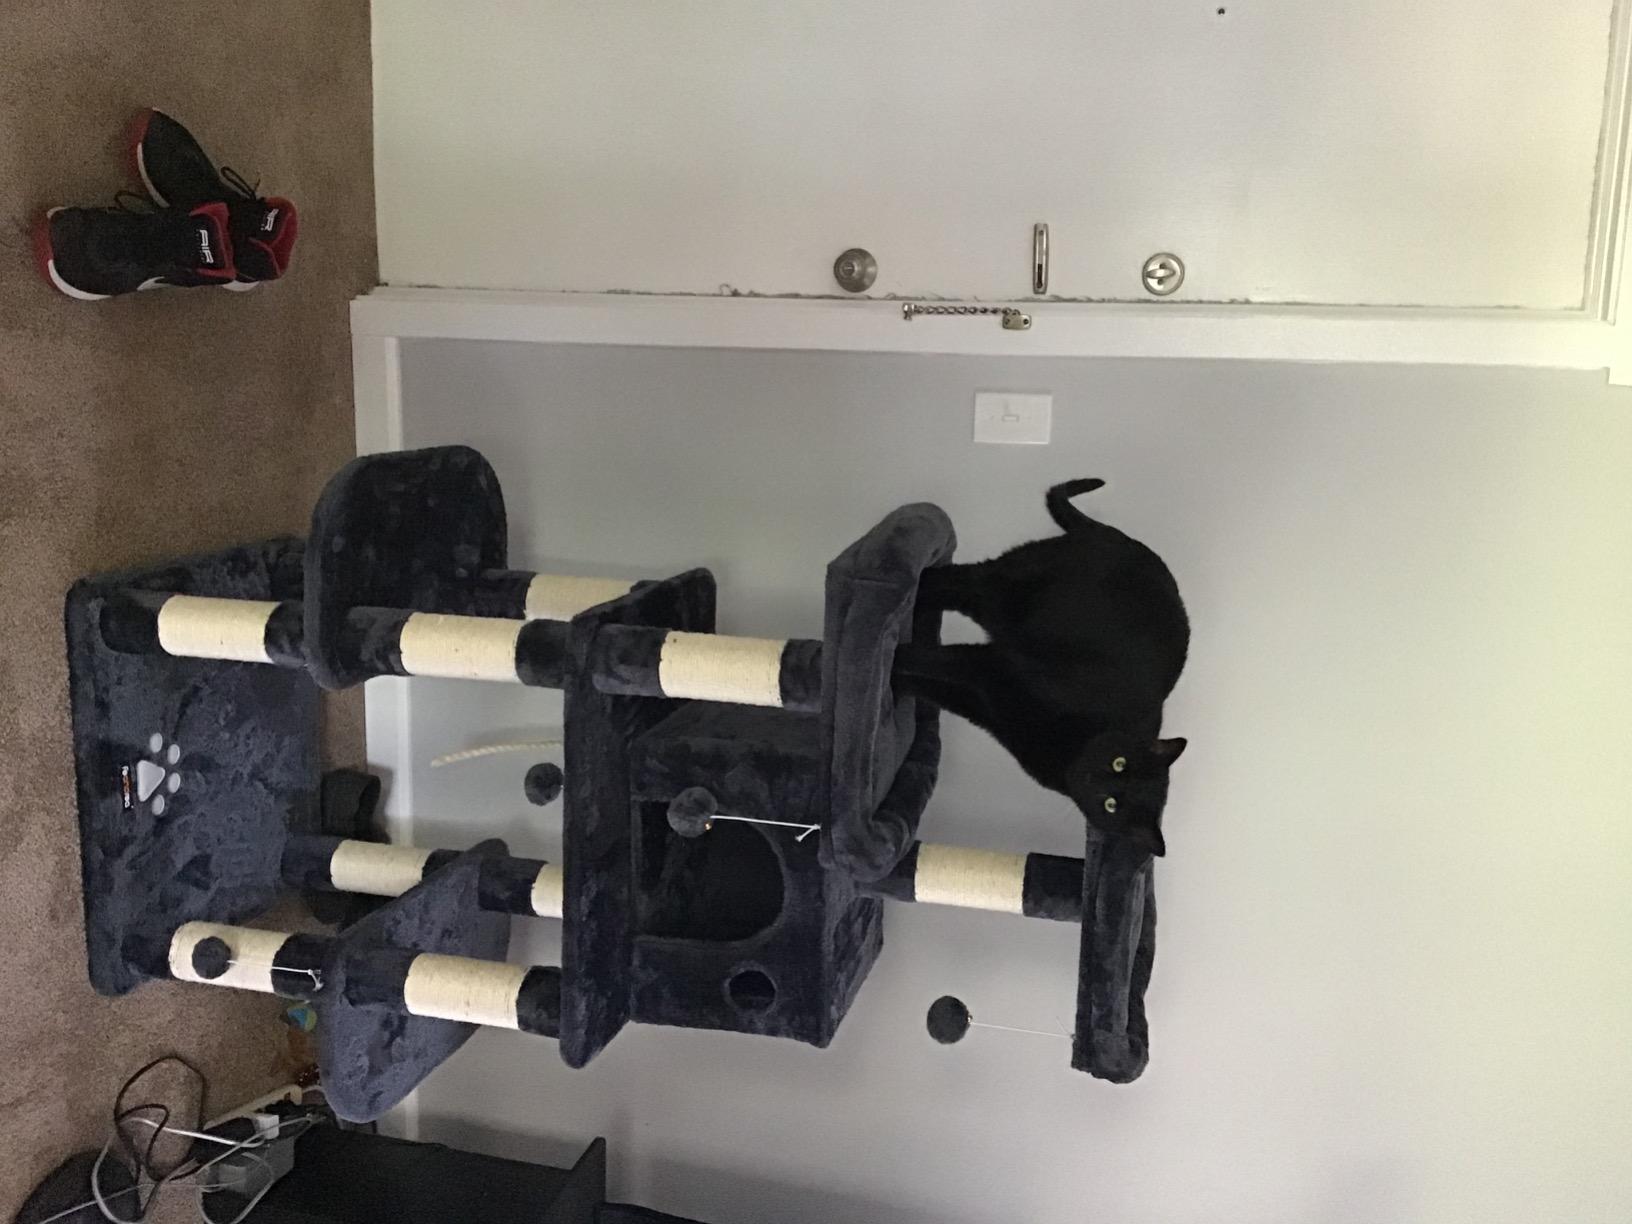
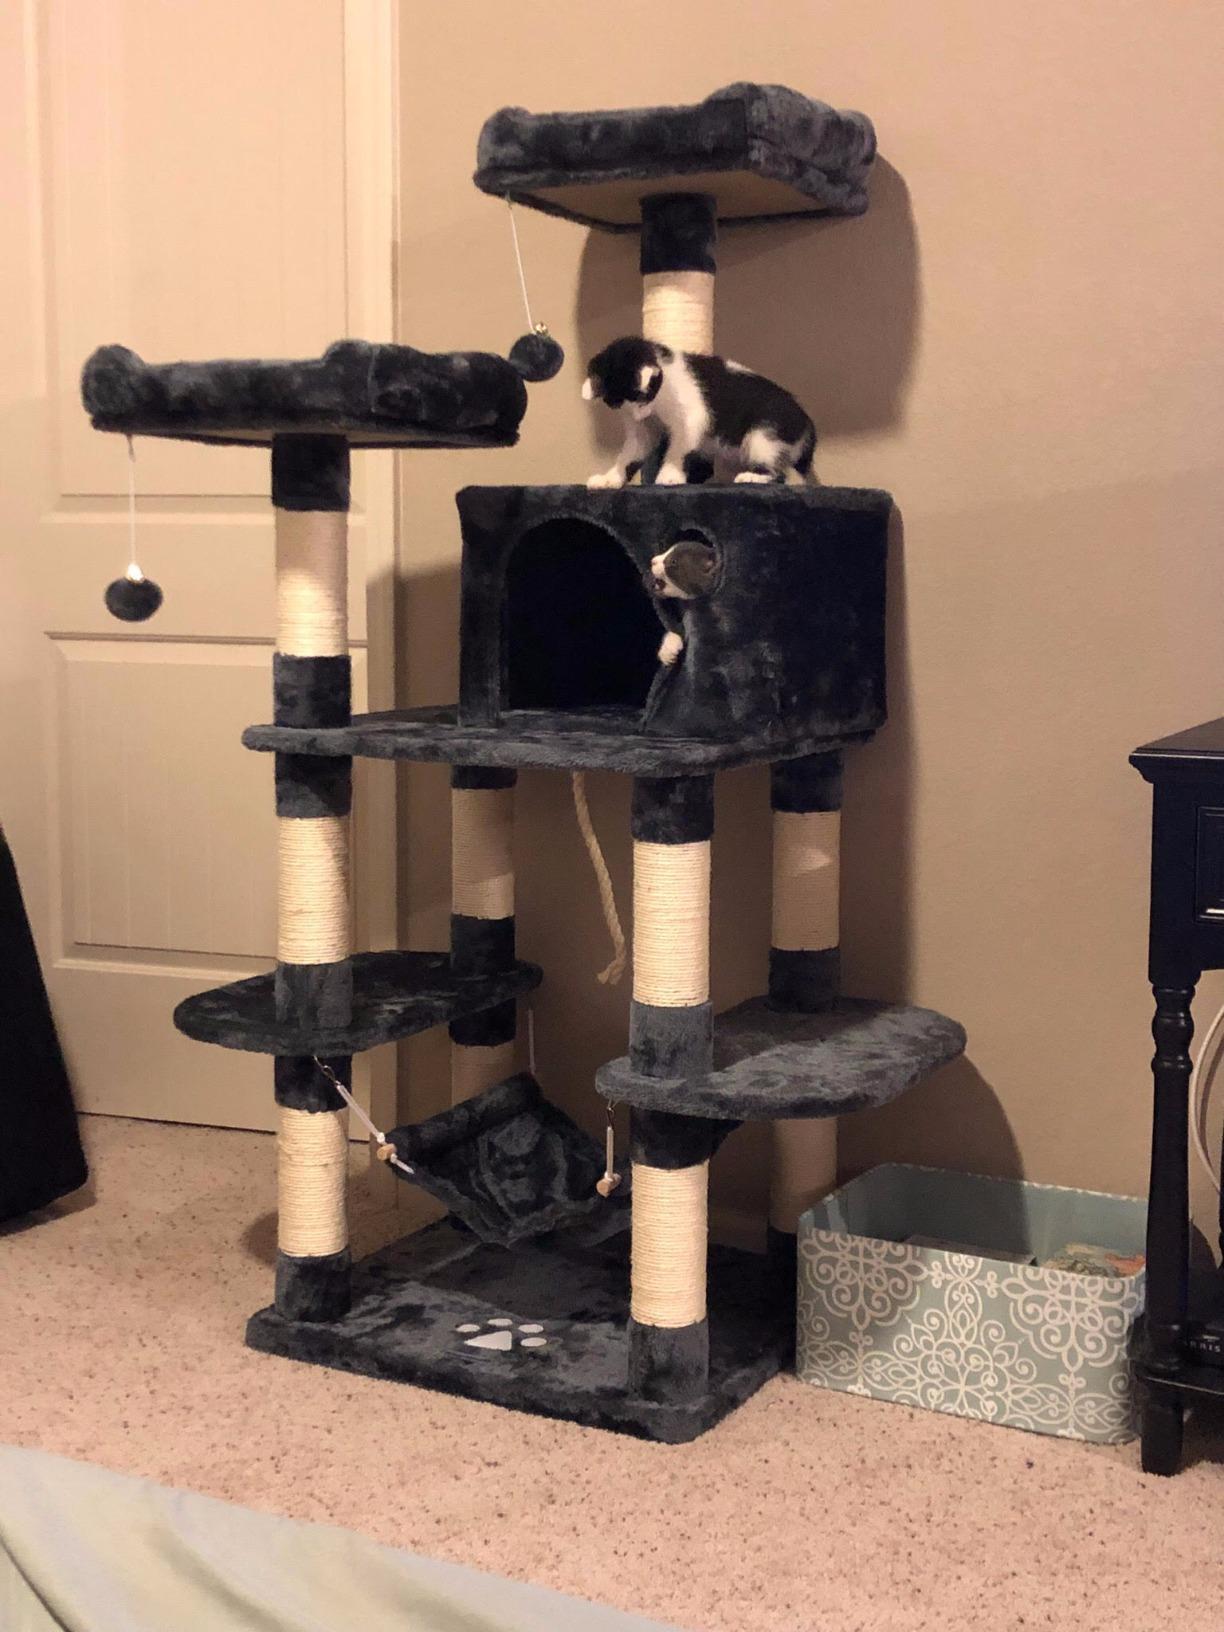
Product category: items_cat tree
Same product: yes